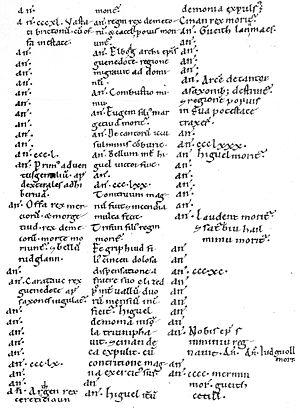
Les Annales Cambriae sont un ensemble, compilé à partir de diverses sources, de chroniques galloises, rédigées en latin à St David's, dans le royaume de Dyfed, au plus tard au Xᵉ siècle. Le texte est cependant une réécriture datant du XIIe siècle. Malgré leur nom, les Annales Cambriae ne traitent pas seulement du pays de Galles, mais également d'événements survenus en Irlande, en Cornouailles, en Écosse et en Angleterre, voire au-delà.